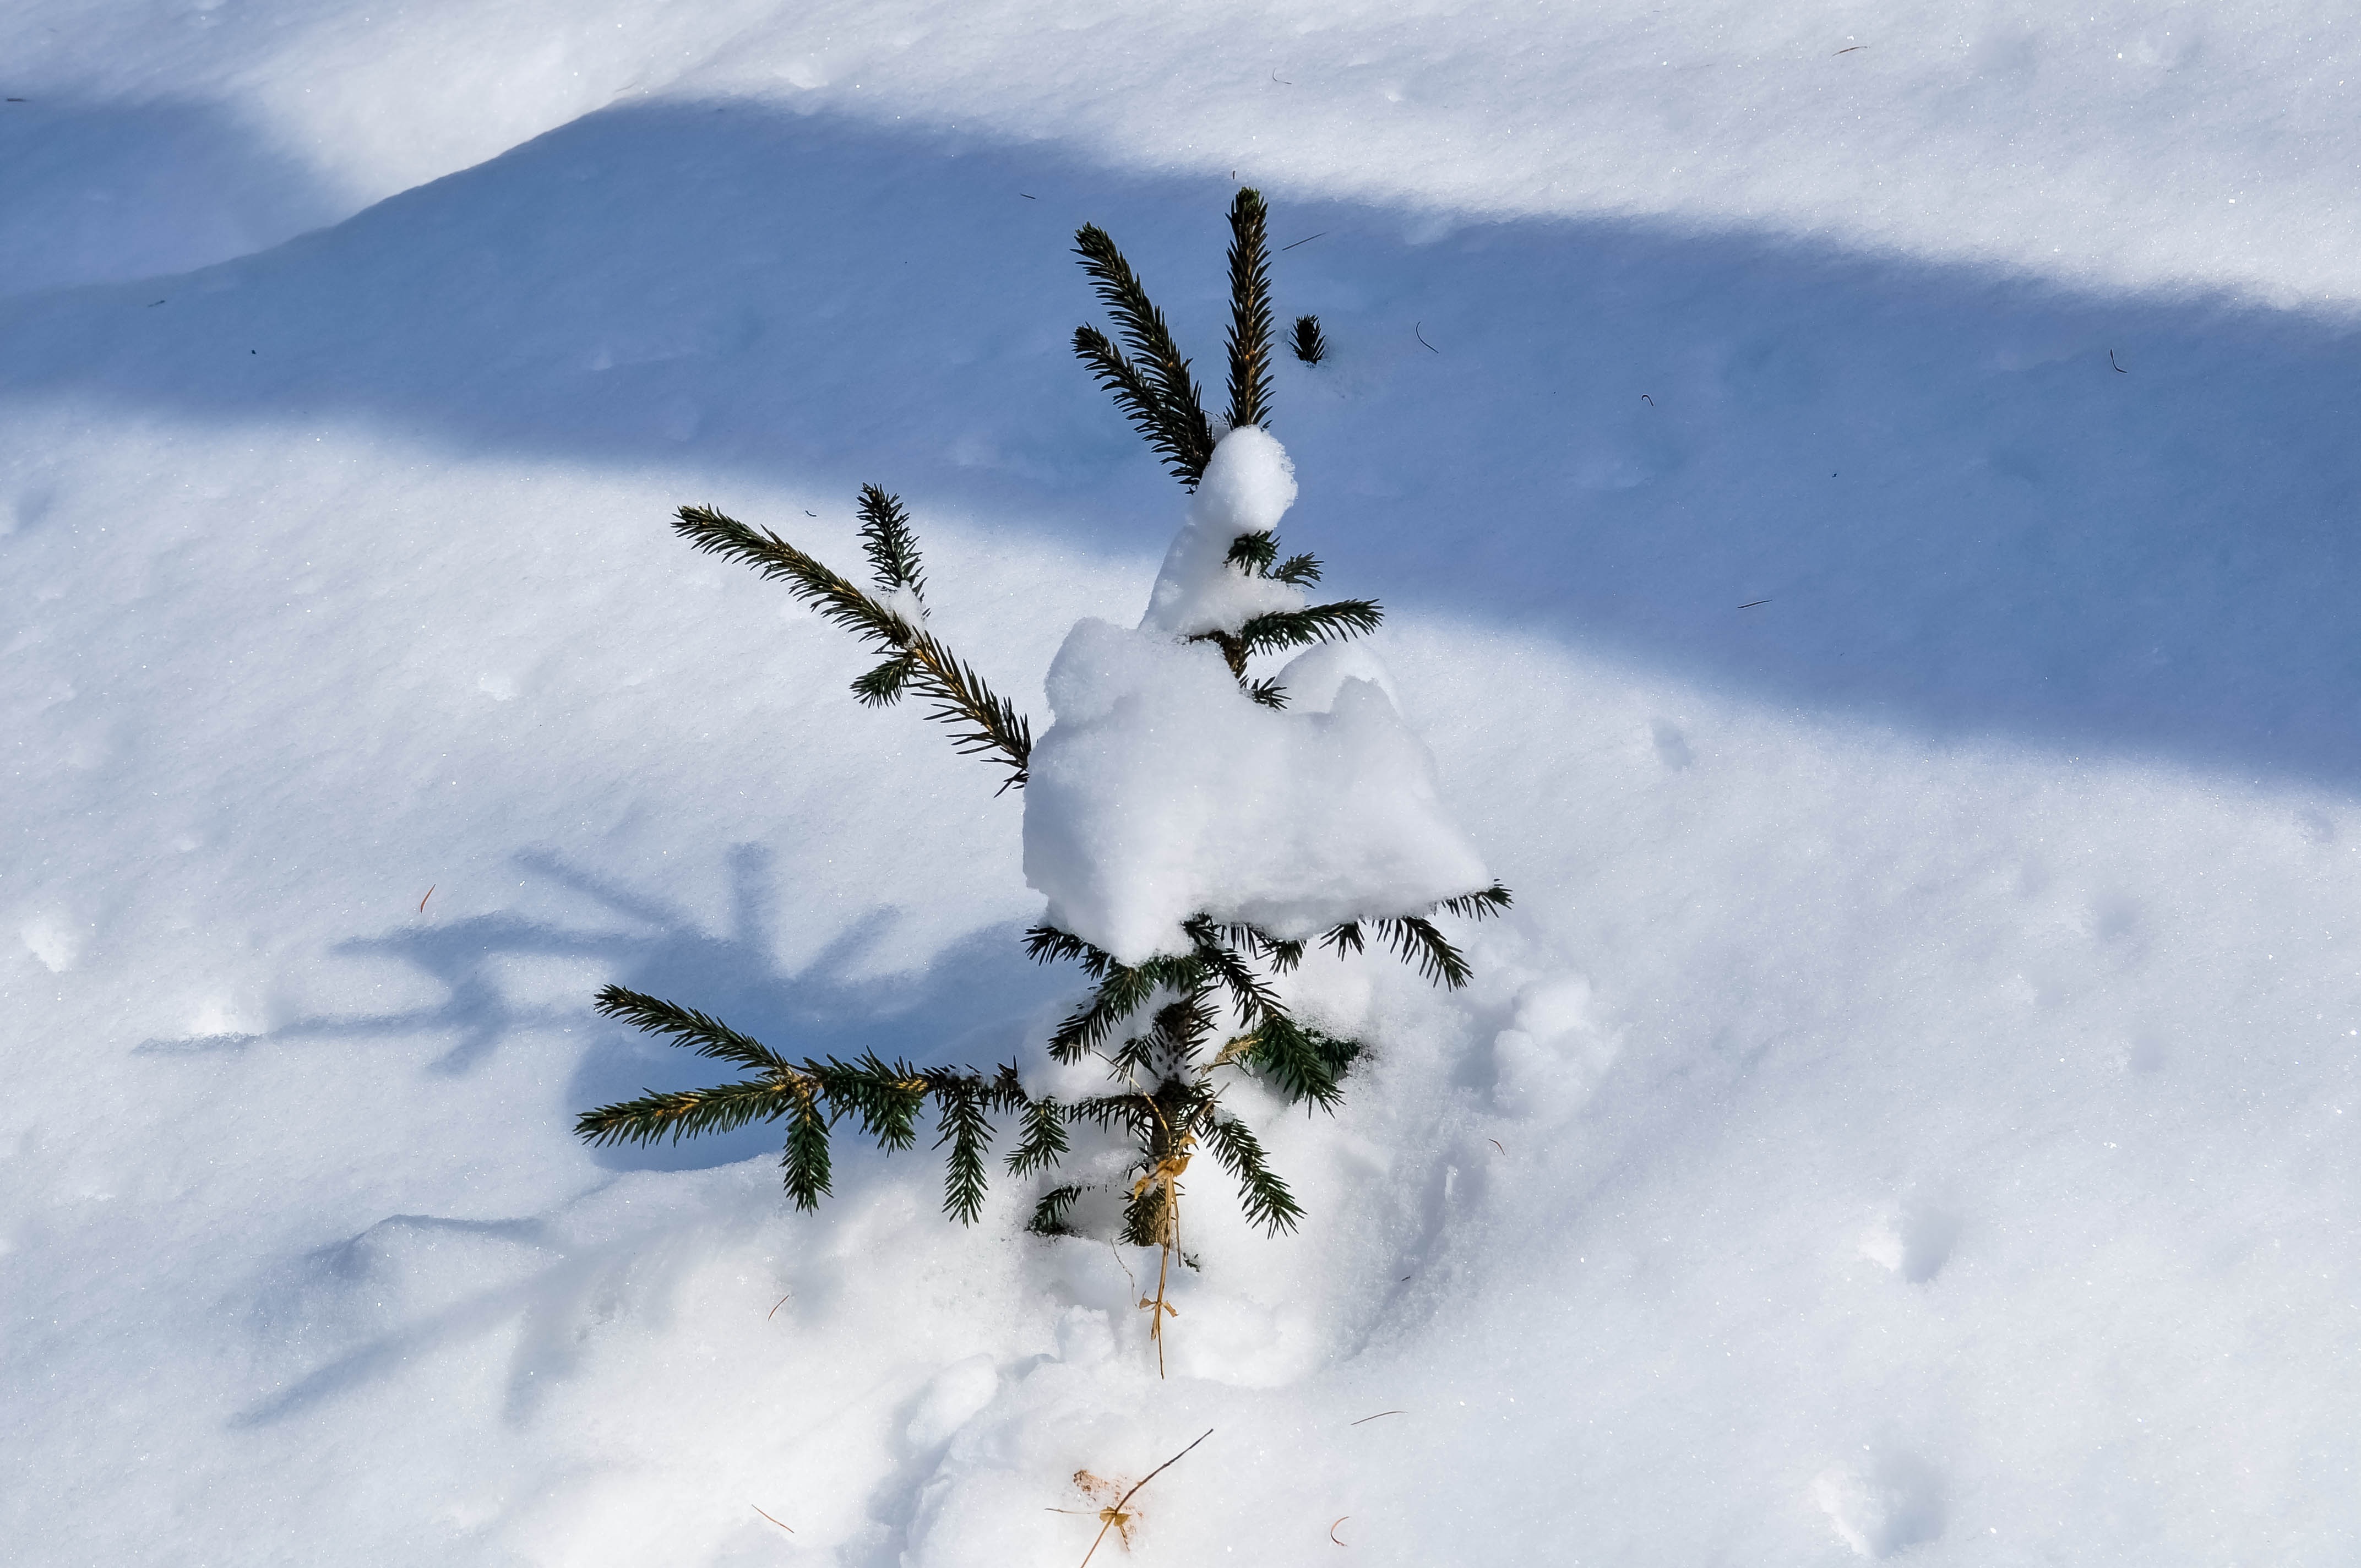
tree, branch, mountain, snow, cold, winter, white, evergreen, weather, season, spruce, blizzard, mongolia, freezing, atmosphere of earth, geological phenomenon, winter storm, heavy snow